Whitstone and Bridgerule railway station

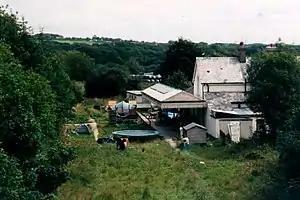
The old station in 2004

Whitstone and Bridgerule was a railway station on the Bude Branch that closed in 1966. The station was opened in 1898 by the London and South Western Railway (LSWR) when the line was extended from Holsworthy station to the new terminus of the line at Bude.